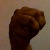
The image shows a hand gesture representing the letter 'M' in Indian Sign Language.